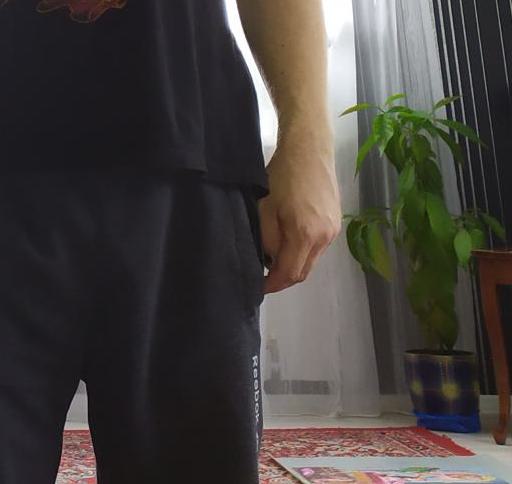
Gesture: no_gesture